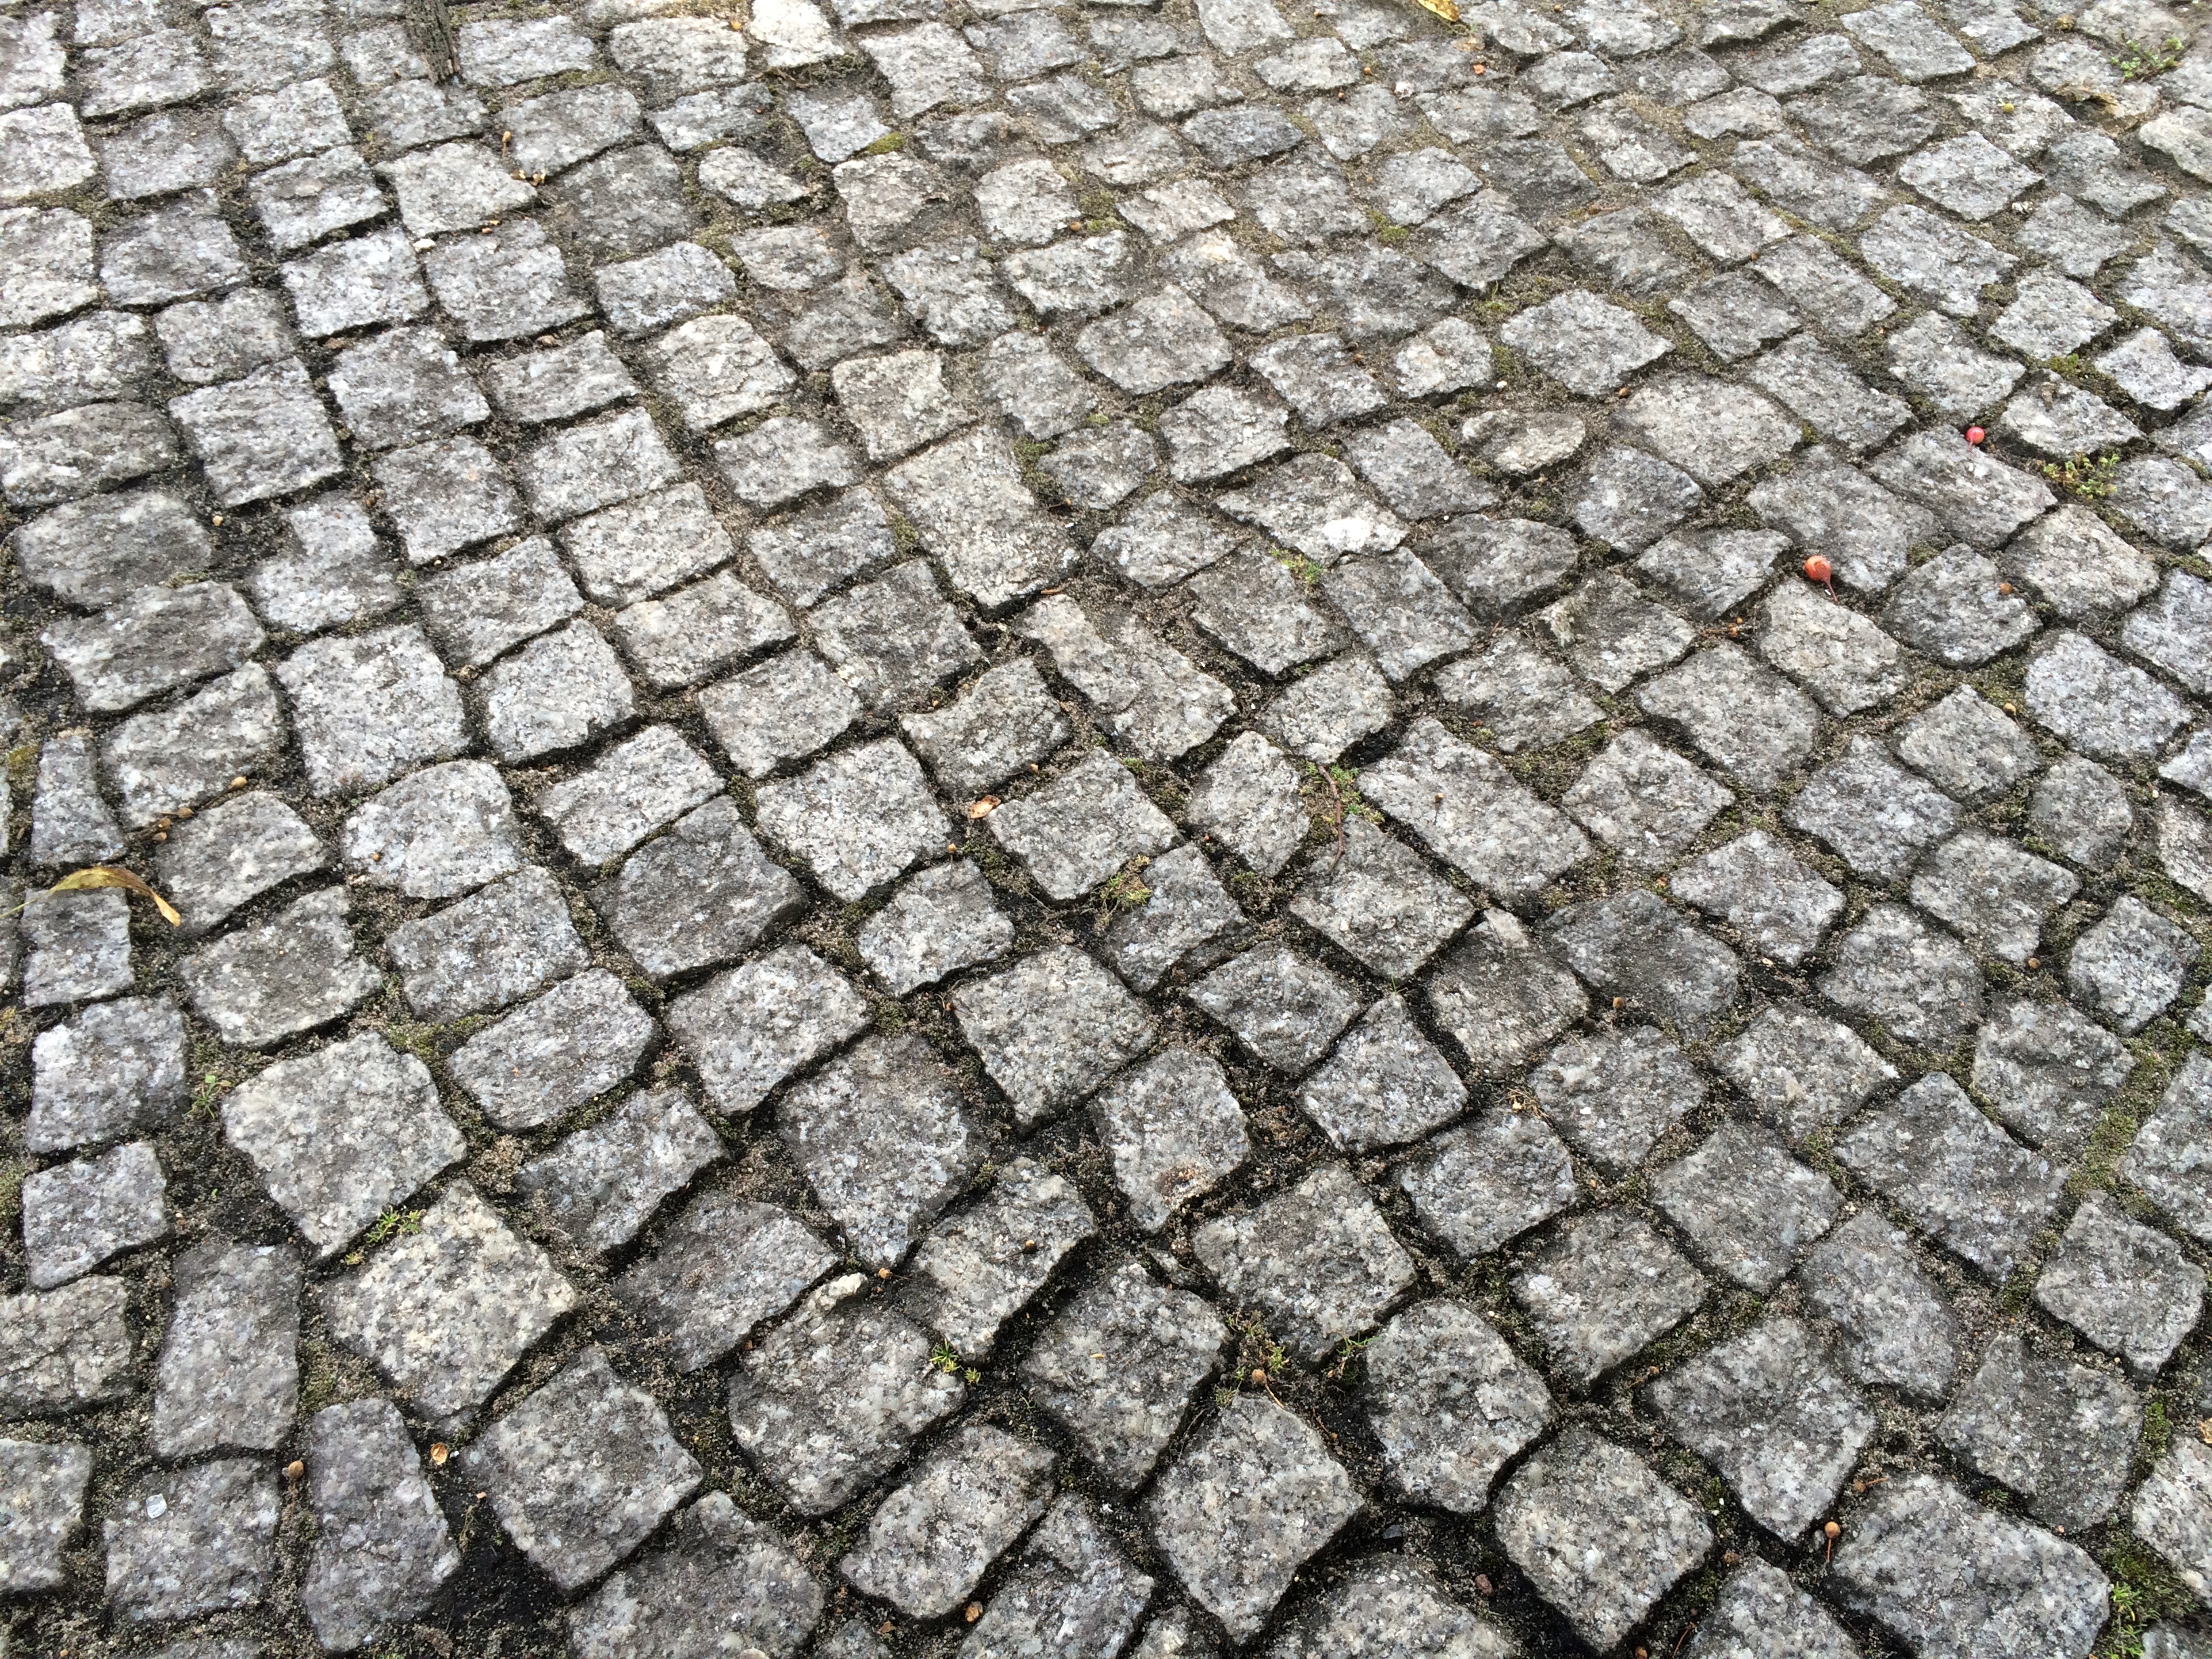
street, texture, sidewalk, floor, cobblestone, wall, asphalt, pavement, plaza, soil, stone wall, route, paving, flooring, road surface, high road, he walks